Walter Kissling

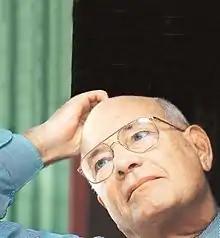
Walter, in his office during a newspaper interview.

Melvin Walter Kissling Gam (April 25, 1931 – January 28, 2002) was a Costa Rican businessman who became one of the first Central Americans to lead a Fortune 500 company. He is also known for having played an important role in the founding of the INCAE Business School campus in Costa Rica, as well as founding the Costa Rican non-profit organization Asociación de Empresarios para el Desarrollo.